Gary Medel

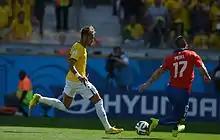
Medel in action against Neymar of Brazil at World Cup 2014

Medel played a key role in 2014 FIFA World Cup qualification, scoring the goal that secured qualification for the 2014 FIFA World Cup, heading a goal against Ecuador. Medel captained Chile in a 1–0 friendly defeat to Germany on 5 March 2014. He was one of 23 players who were called up by coach Jorge Sampaoli to play in 2014 FIFA World Cup in Brazil. Medel played as a starter alongside Gonzalo Jara in the center of defense, for Chile who beat Australia 3–1 in Cuiabá to get their first three points of the World Cup campaign. He also played a full 90 minutes in second match against the reigning world champions Spain, with Chile getting a historic 2–0 win. Spain's loss sealed the qualification of both Chile and the Netherlands to the knockout stage, and eliminated both Spain and Australia. Spain became the fifth defending champion to be knocked out in the group stage. Medel played 90 minutes in the final group match against the Netherlands who won 2–0 and won the group, while Chile finished Group B as runner-up with six points. Chile was eliminated in the round of 16 against the same team that eliminated them in last tournament, Brazil, but this time, Brazil advanced to the quarter-finals by winning on penalty shootout.